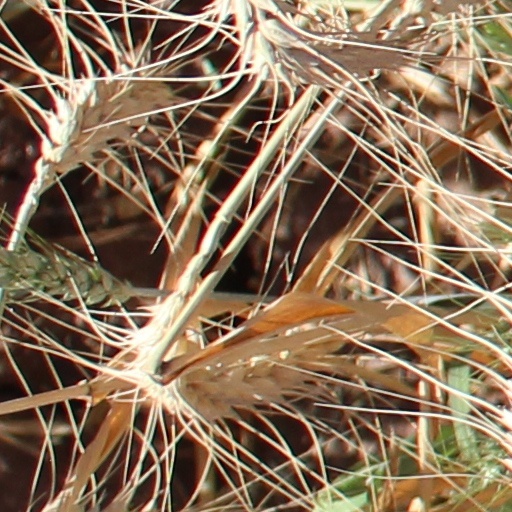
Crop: wheat